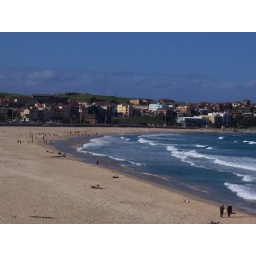
Bondi Beach was an easy bus ride from Sydney, nice laid-back beach town where I stayed in a B&amp;amp;B.